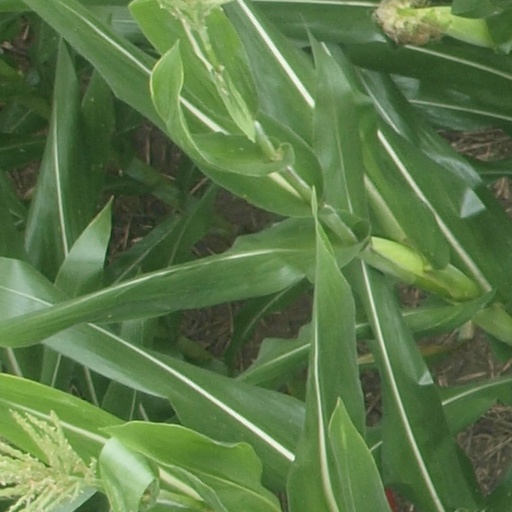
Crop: maize; corn